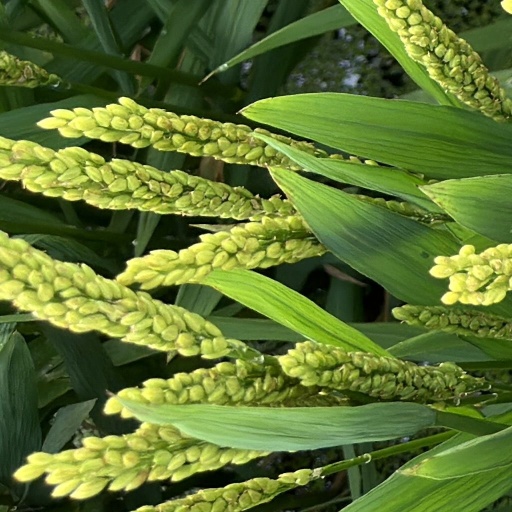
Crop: rice